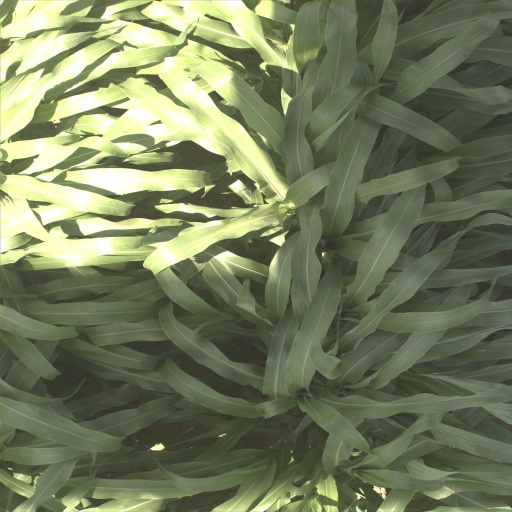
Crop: sorghum